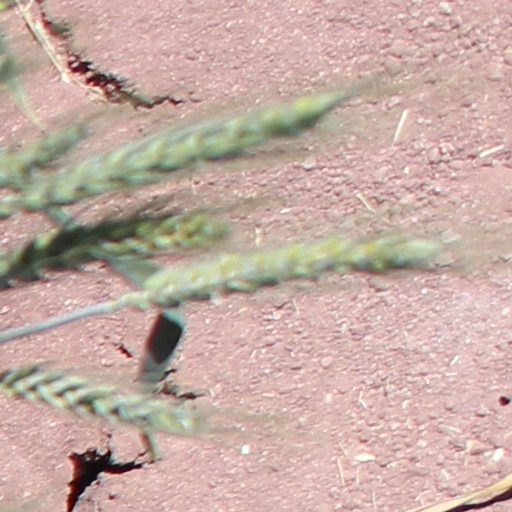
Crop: wheat